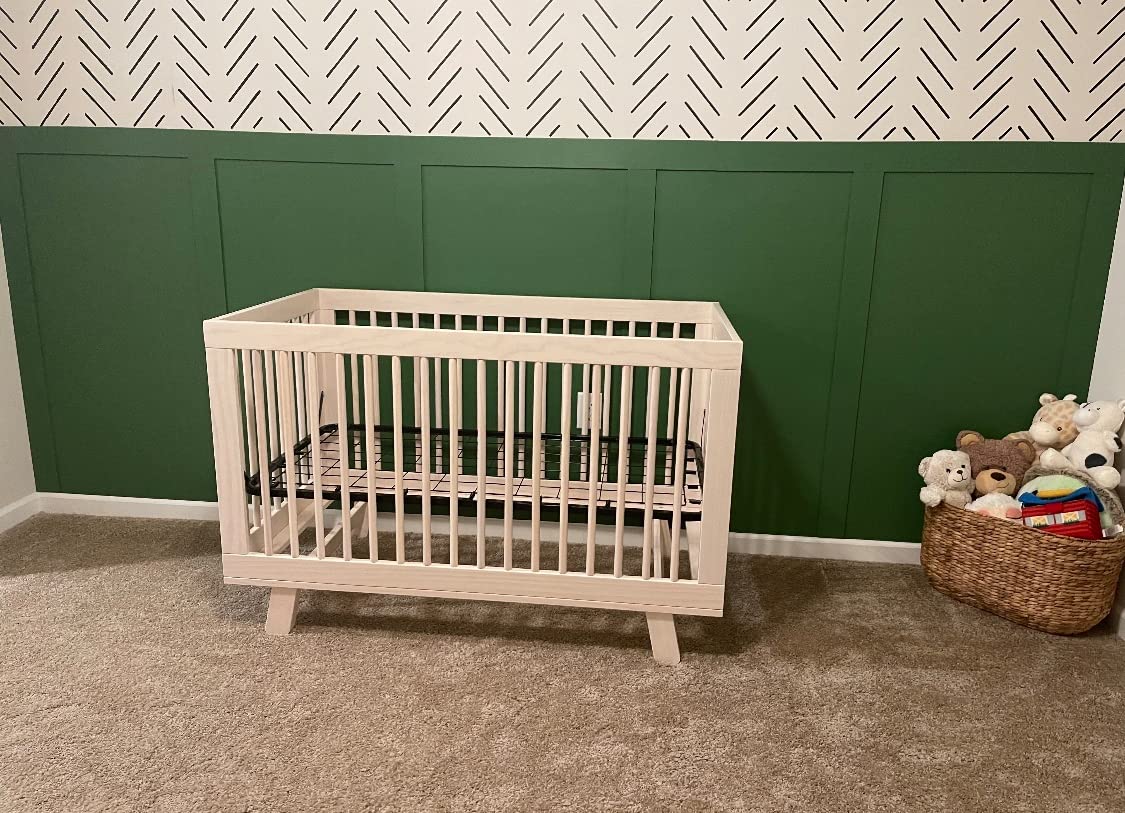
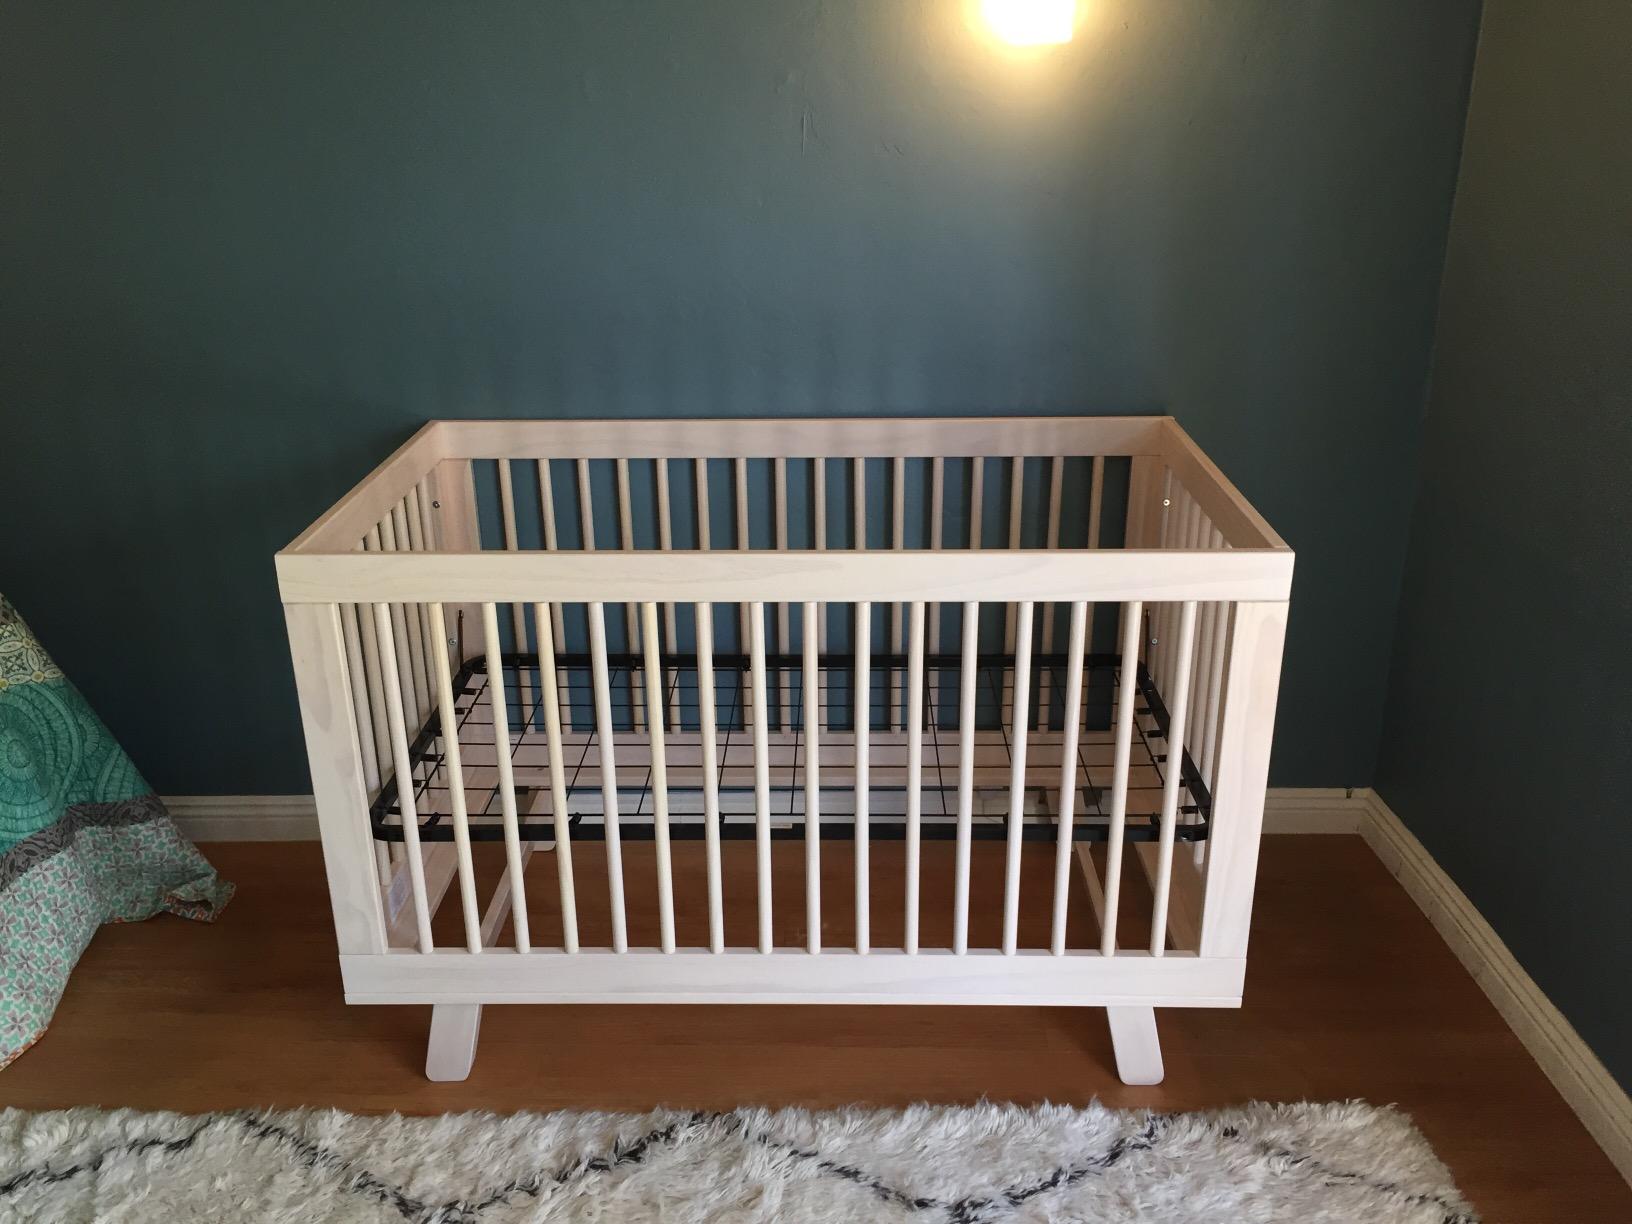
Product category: products_crib
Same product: yes